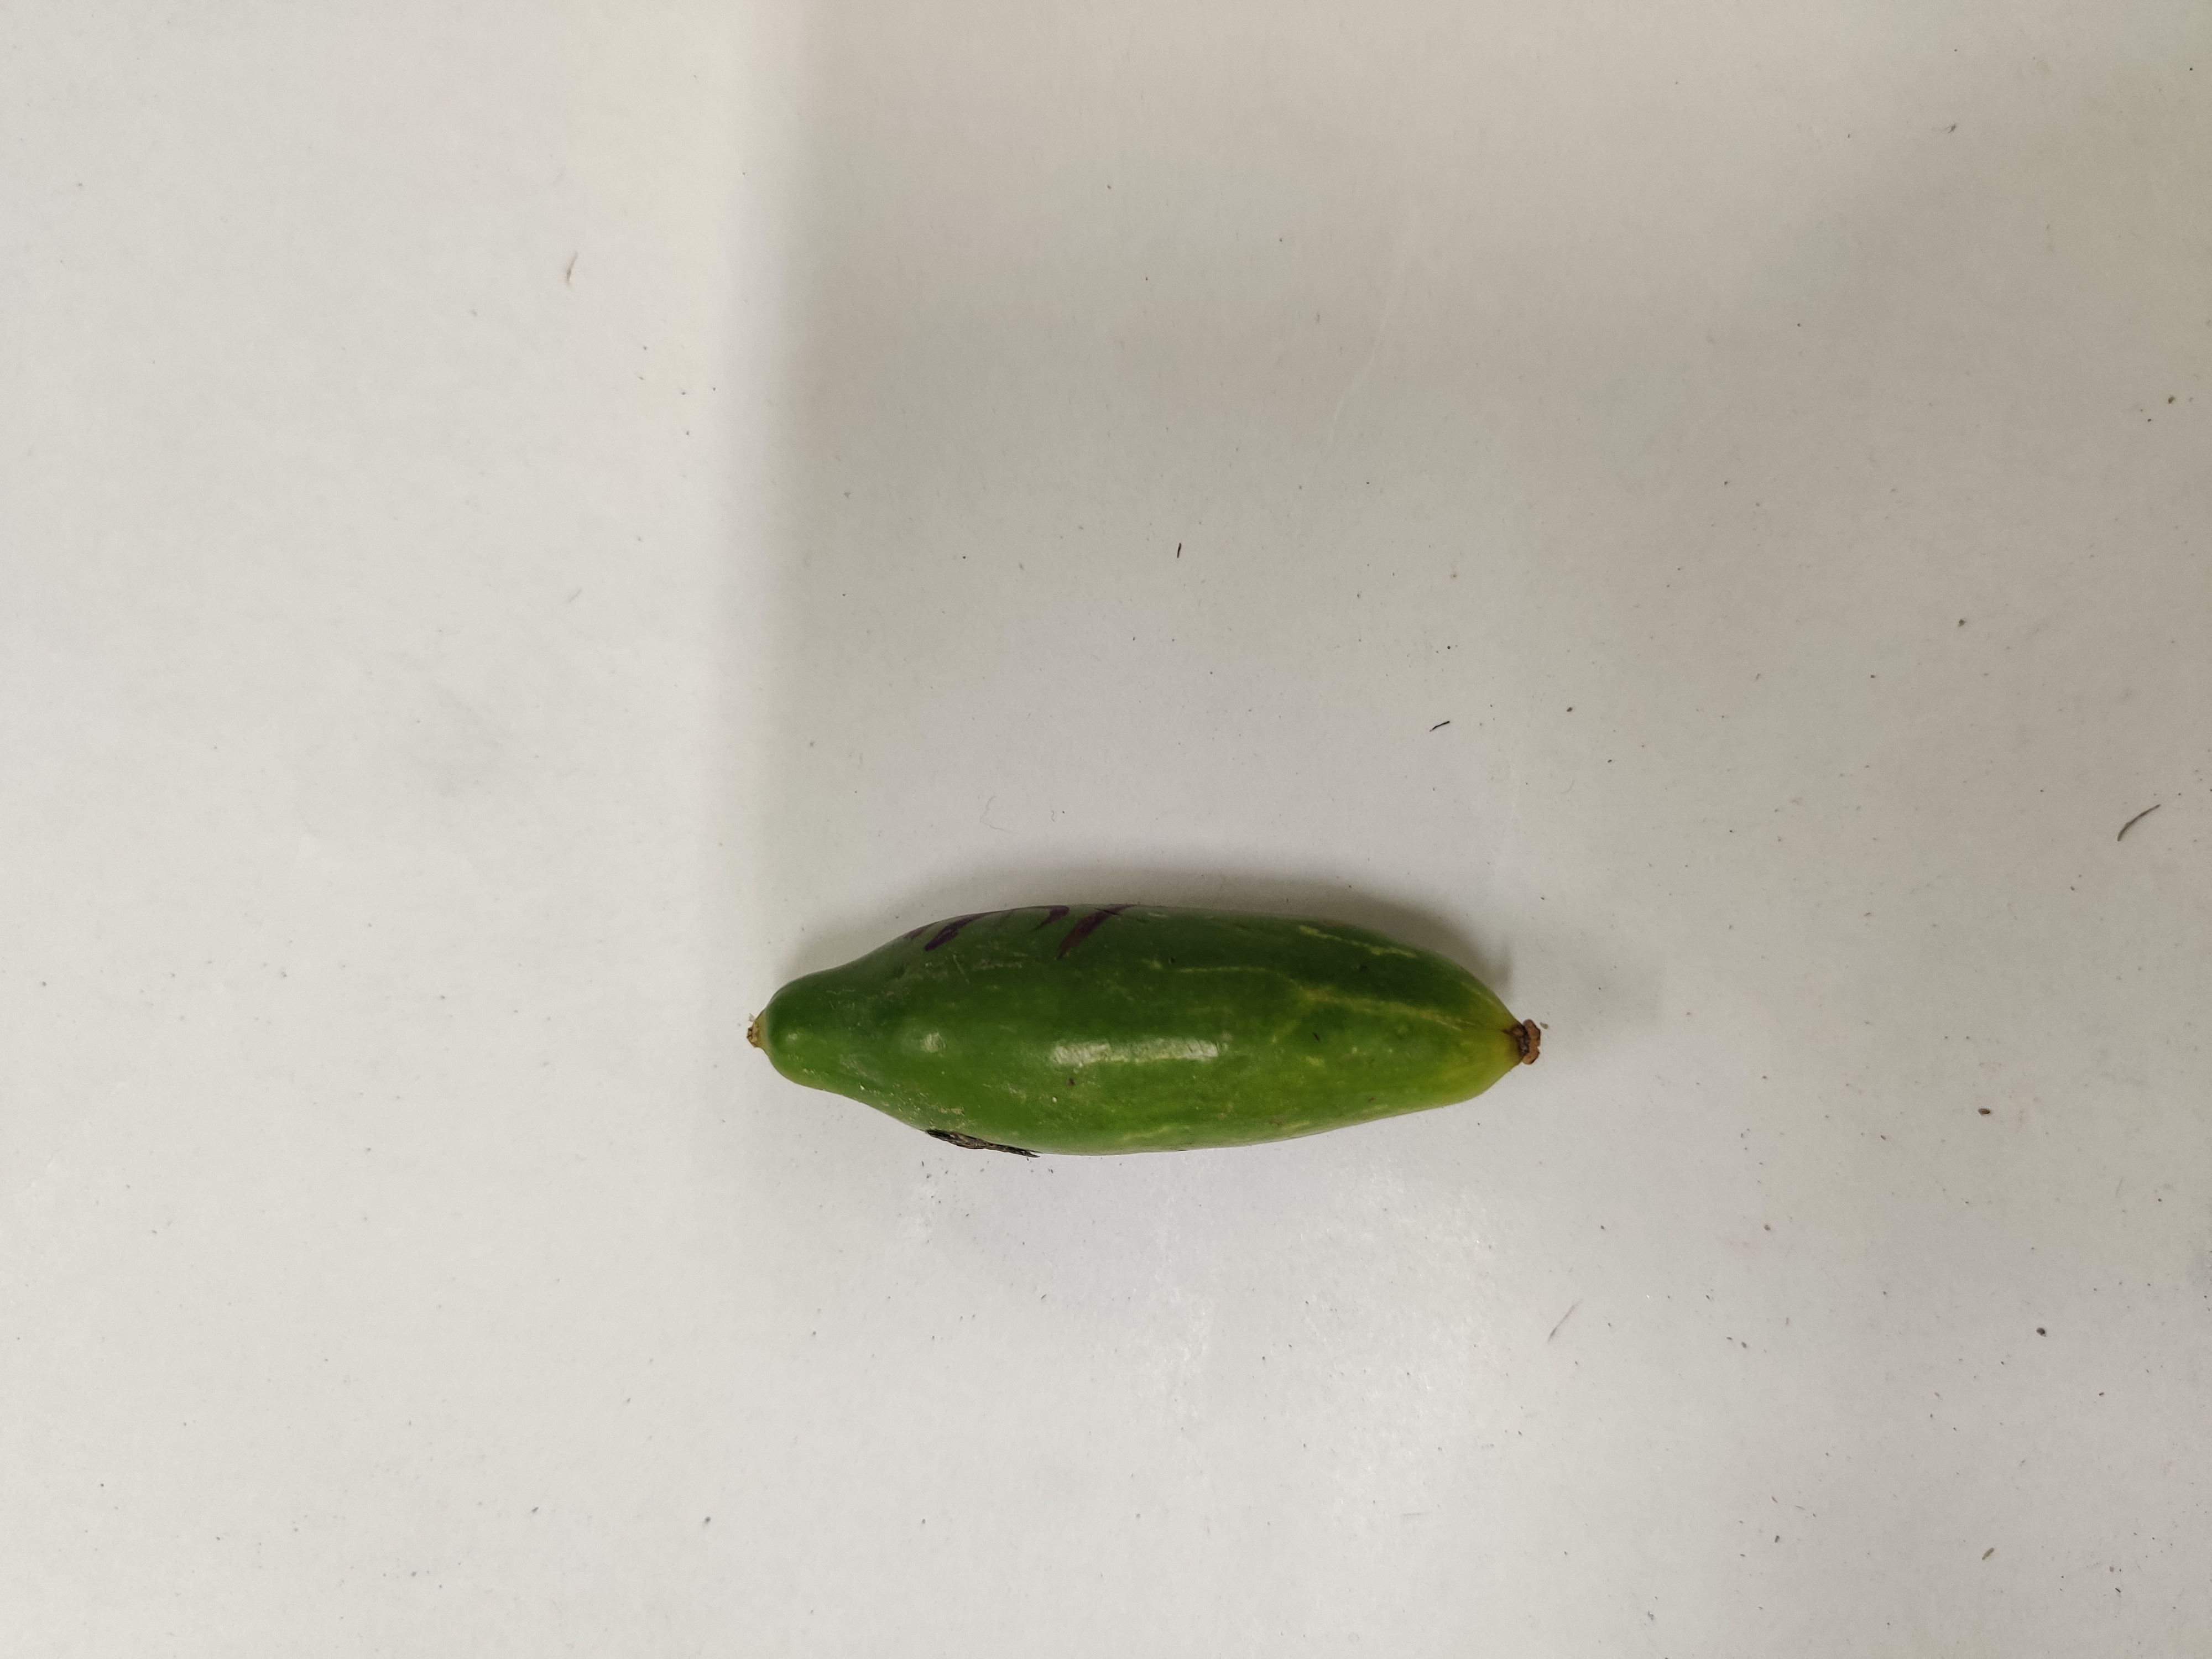
Crop: Ivy Gourd
Condition: Fresh